Brampton

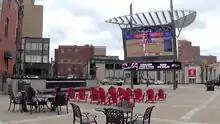
LCD video screen at Garden Square, downtown

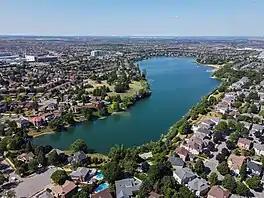
Professor's Lake

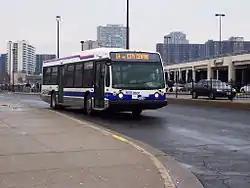
Brampton Transit bus at the now-relocated Bramalea City Centre Terminal

Several cultural entities in the city operate under the umbrella of the Brampton Arts Council. Located in the city is the Peel Art Gallery, Museum and Archives (PAMA, formerly the Peel Heritage Complex), which is run by the Region of Peel.